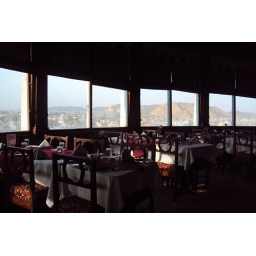
we were in the bar on the floor below when india won the world cup